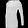
Label: Pullover